Darwin (programming game)

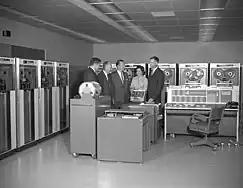
IBM 7090

Darwin was a programming game invented in August 1961 by Victor A. Vyssotsky, Robert Morris Sr., and M. Douglas McIlroy. (Dennis Ritchie is sometimes incorrectly cited as a co-author, but was not involved.) The game was developed at Bell Labs, and played on an IBM 7090 mainframe there. The game was only played for a few weeks before Morris developed an "ultimate" program that eventually brought the game to an end, as no-one managed to produce anything that could defeat it.